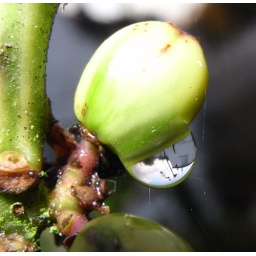
my house and the bird feeders in a droplet